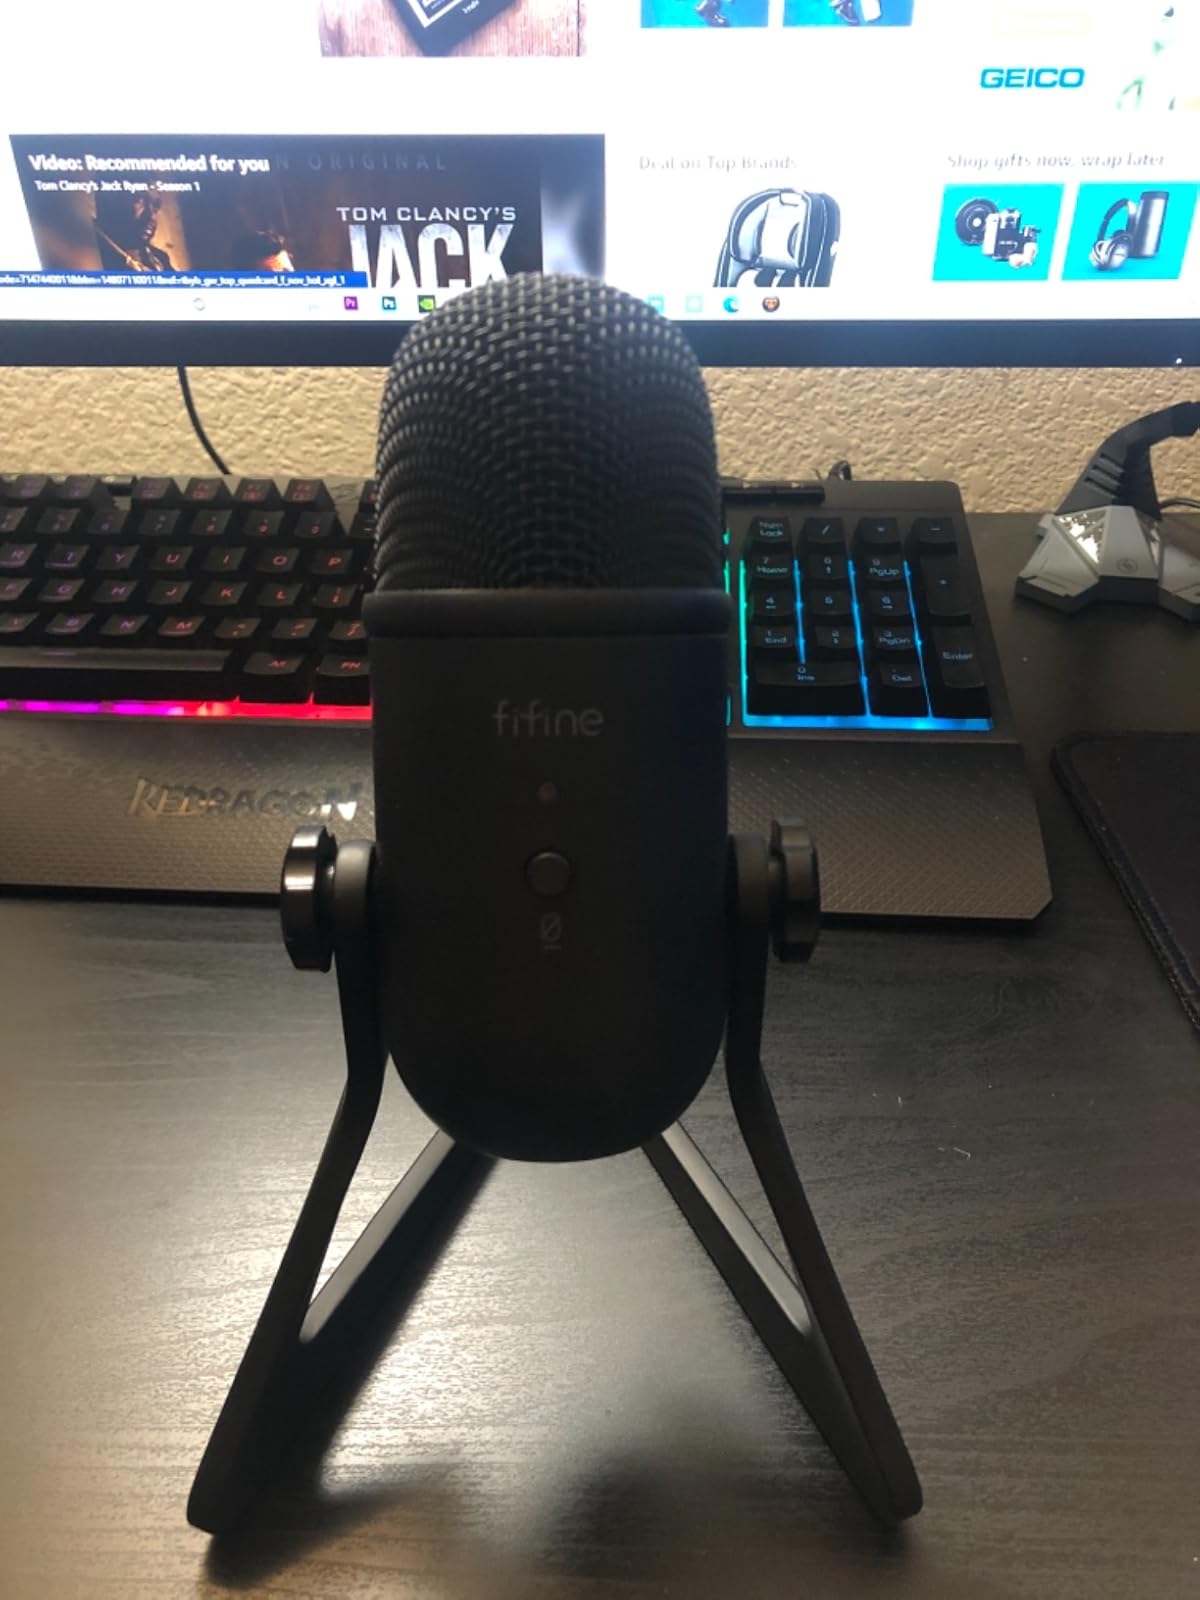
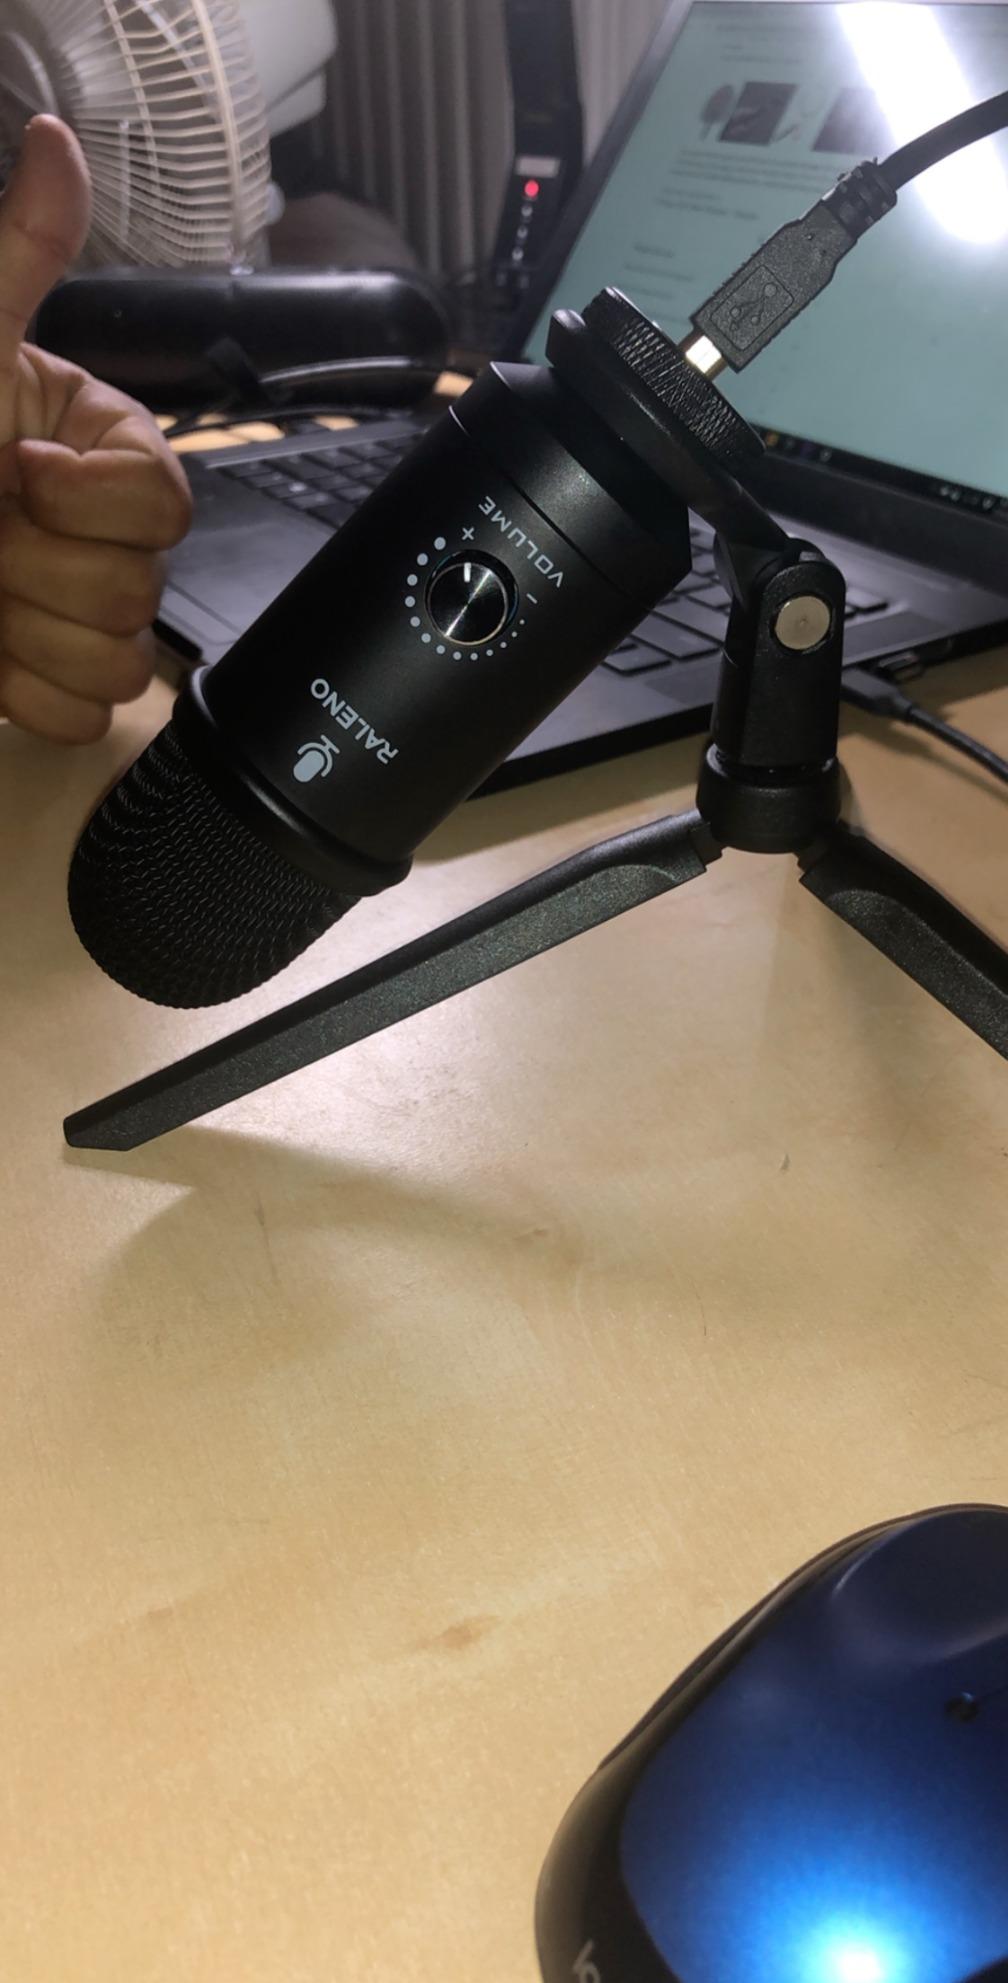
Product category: microphone
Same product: no